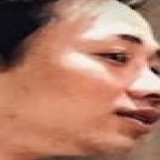
diễn viên Hải Triều